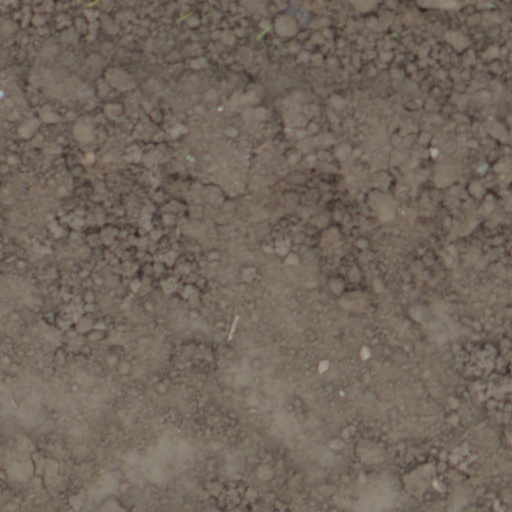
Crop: wheat